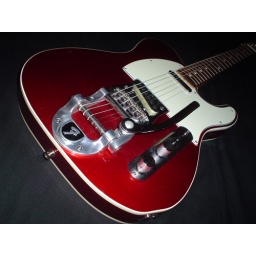
crafted in japan, candy apple red